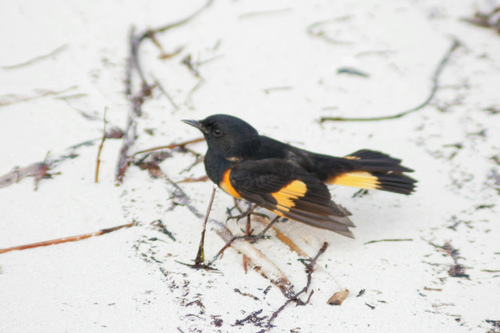
a small black bird with orange wingbars and an orange breast.
a black bird with bright orange wingbars and bright orange flanks.
this bird has a short gray bill, an orange breast, and a black eyering.
this bird has a brown belly with a black breast, head, and back.
a black and orange small bird with orange wingbars and sides.
a black bird with a yellow wingbar, breast and undertail coverts
this black bird has an orange stripe on its chest, wings and tail.
this bird has wings that are black and yellow and has a short billa bird with a yellow and black wings and rectrices, the bill is short and pointed
this bird has wings that are black and has a yellow belly
Species: American Redstart